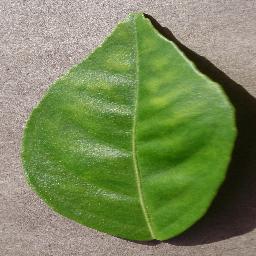
Label: Orange___Haunglongbing_(Citrus_greening)